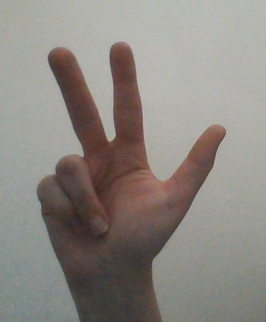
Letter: al